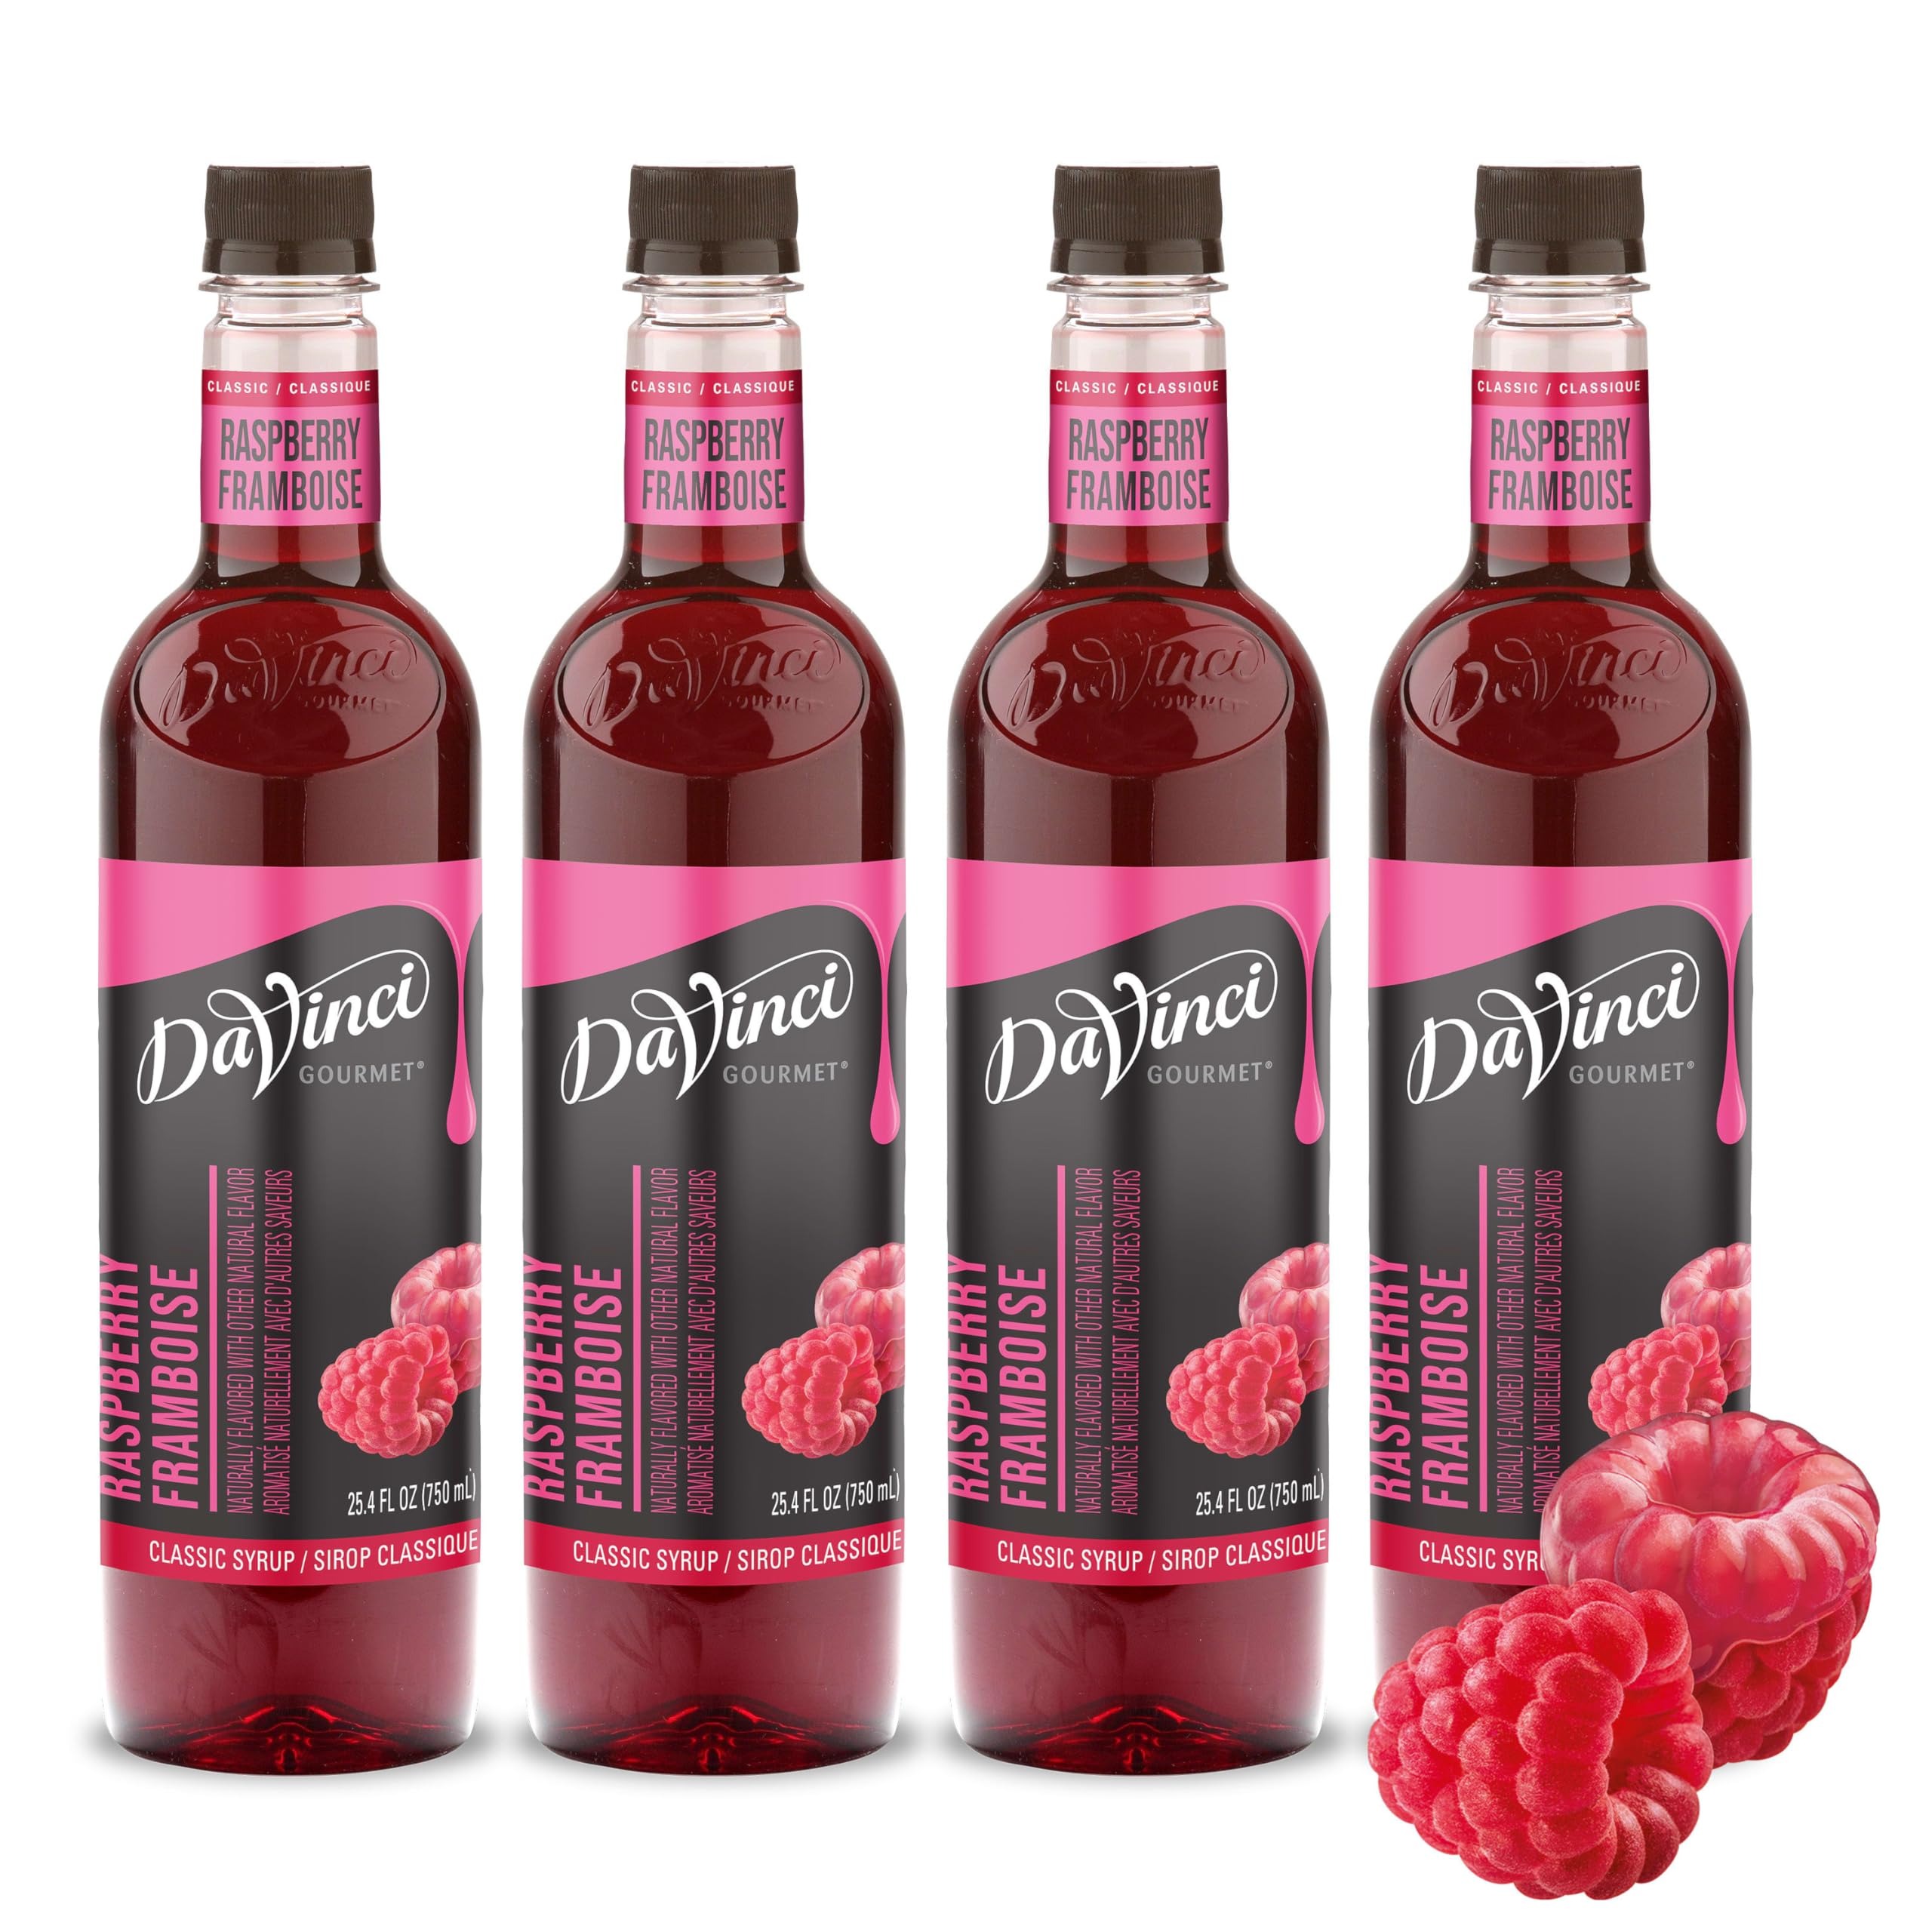
Item Name: DaVinci Gourmet Classic Raspberry Syrup, 25.4 Fluid Ounces (Pack of 4)
Bullet Point 1: Raspberry Syrup: Taste the sweet, delectable flavor of fresh-picked raspberries in every drop with DaVinci Gourmet Classic Raspberry Syrup
Bullet Point 2: Real Fruit Juice: Made with pure cane sugar & fresh raspberry juice, this mouthwatering syrup will bring authentic tropical flavor to a variety of refreshing cold beverages like cocktails & mocktails!
Bullet Point 3: Bring home authentic coffeeshop flavor with DaVinci Gourmet Classic Raspberry Syrup; Mix into your morning coffee, blend into smoothies, top desserts and more; Our versatile syrups add flavor to your beverage and culinary creations
Bullet Point 4: From coffeehouse classics to back bar essentials, wellness-oriented to trend-forward, DaVinci Gourmet syrups are crafted to create a premium experience for today's beverage creators through innovative flavors and quality ingredients
Bullet Point 5: DaVinci Gourmet was born out of Seattle’s coffee culture in 1989 and is driven by a passion for crafting exceptional flavors that stir emotion and invigorate guests; We were born to raise flavor
Value: 101.6
Unit: Fl Oz

Price: 12.49